List of Rajputs

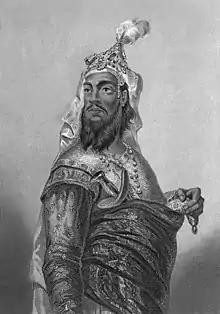
An illustration of Veer Kunwar Singh in "The History of the Indian Empire",

List of notable Rajputs during the British era who hailed from royal families that ruled princely states, Thikanas, and Zamindars.